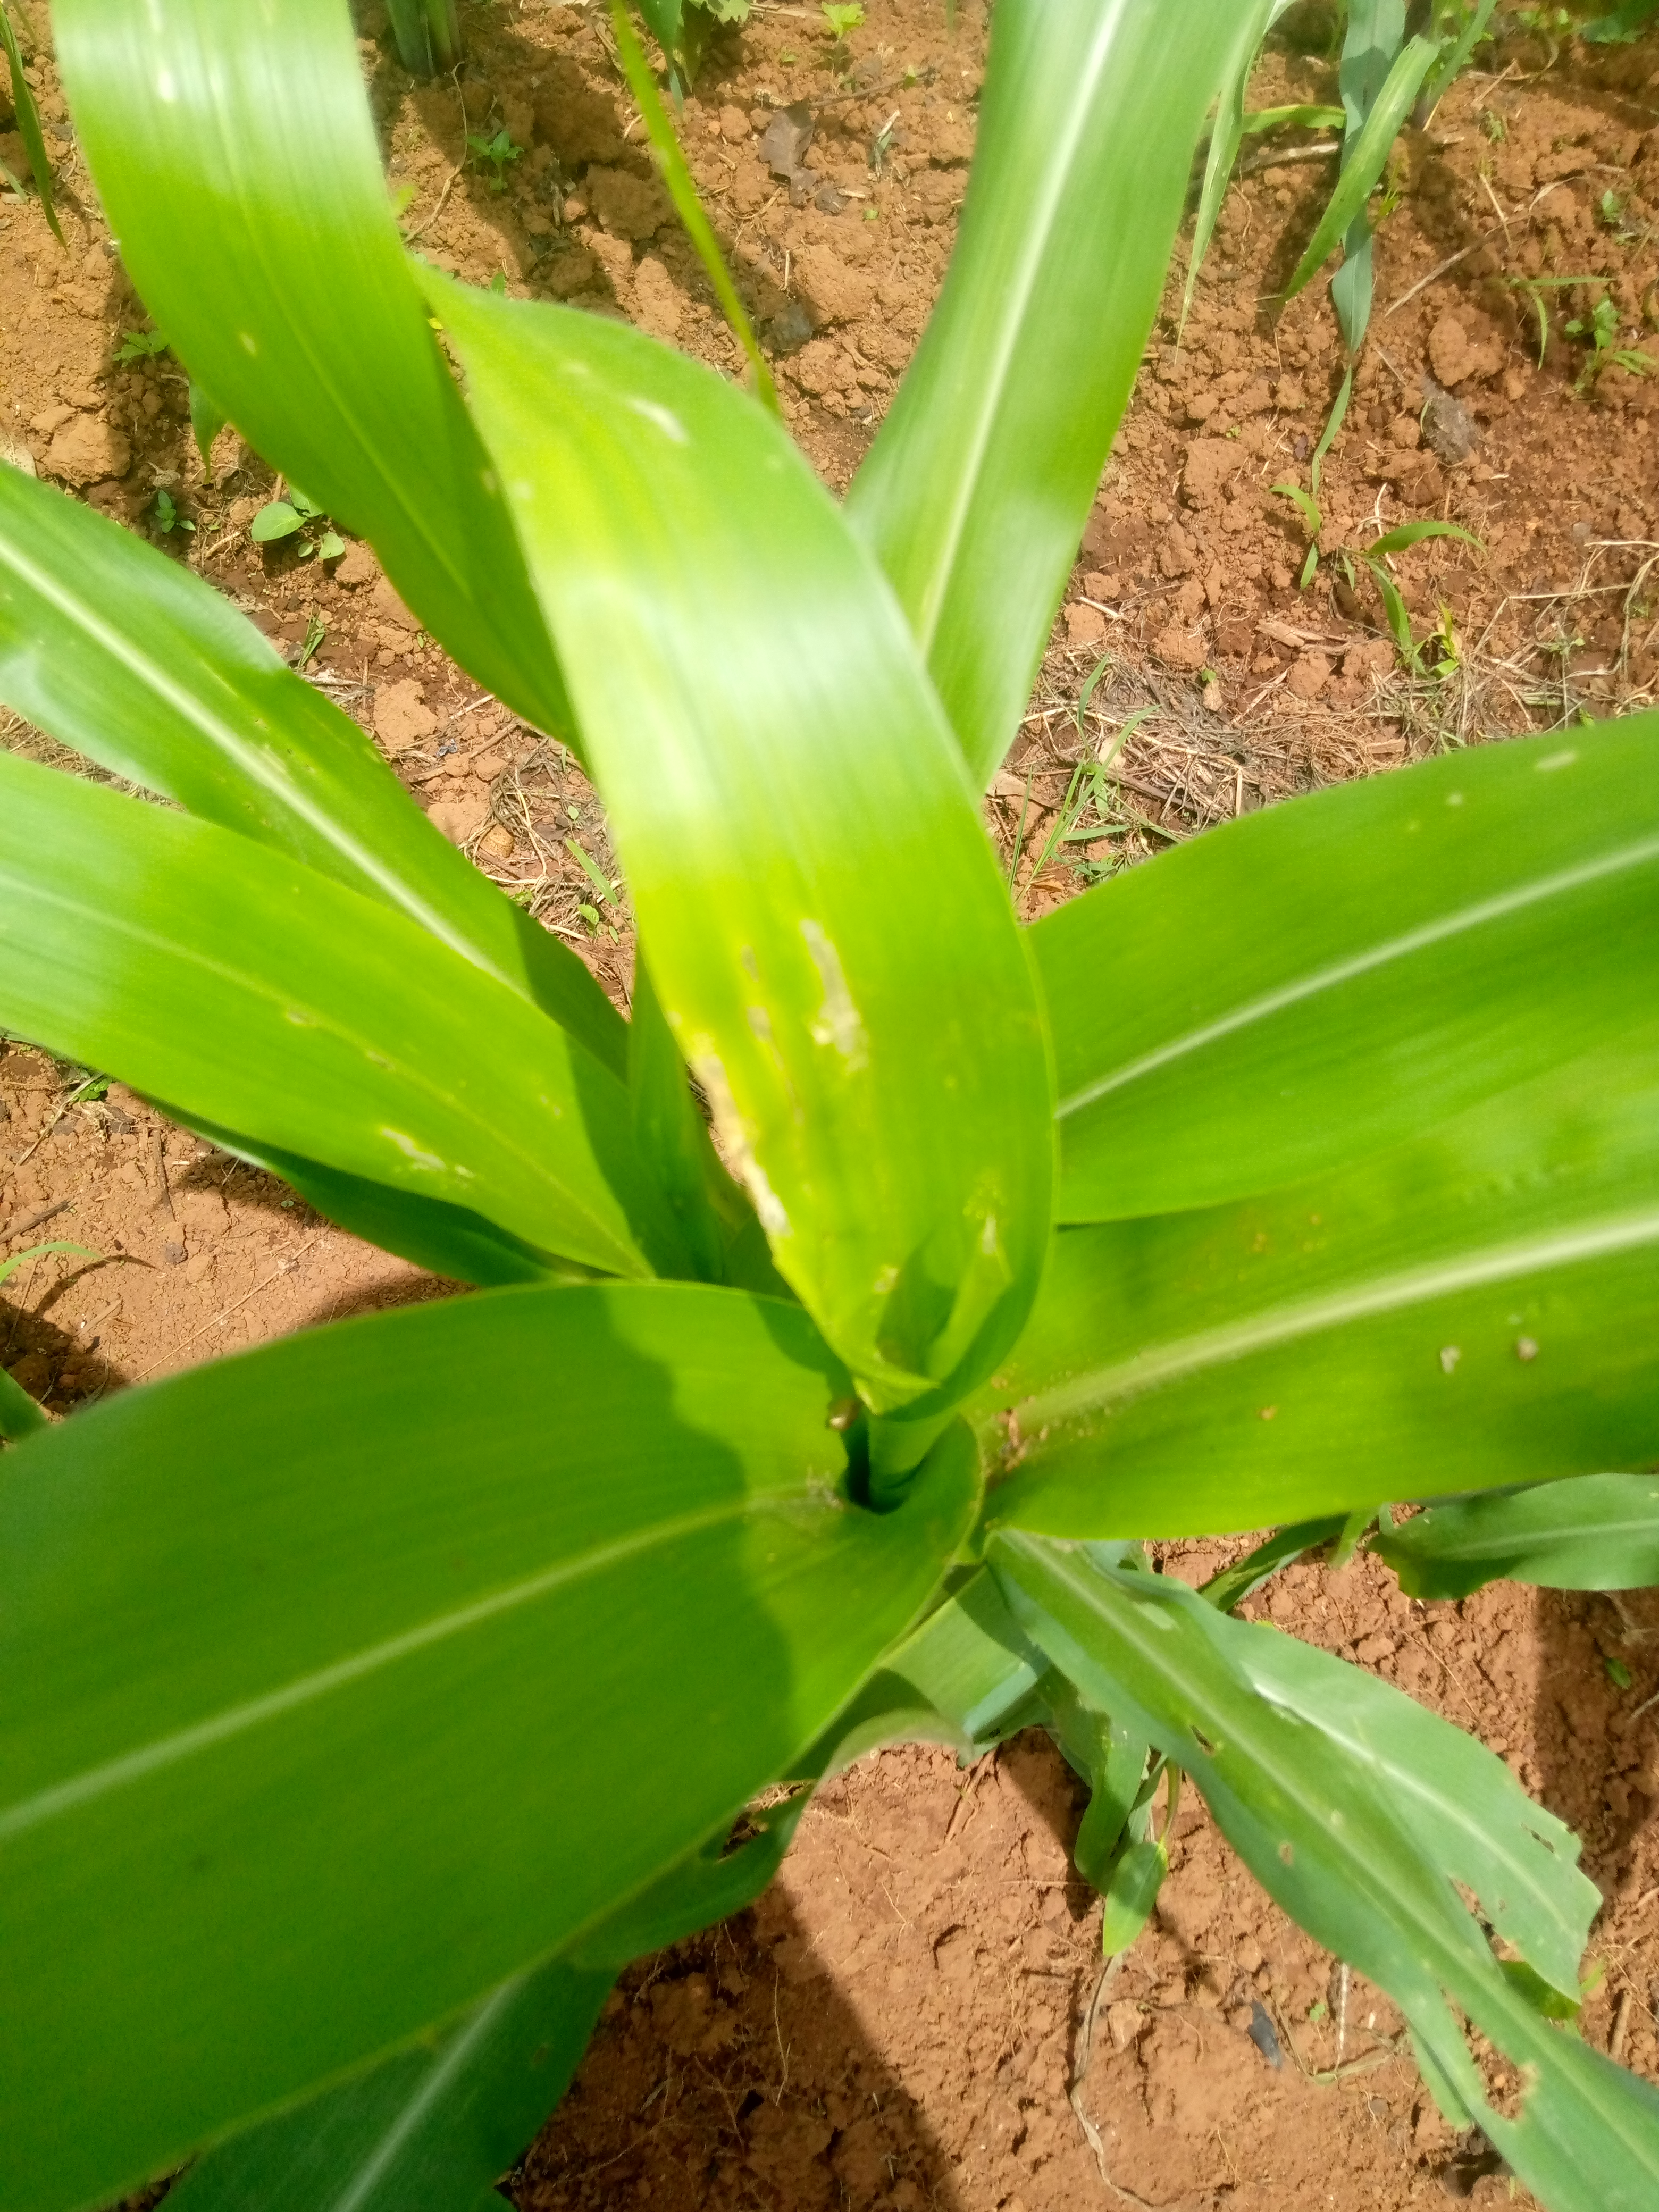
Label: spodoptera_frugiperda